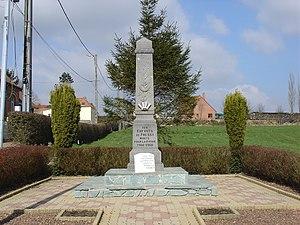
Monument aux morts de Pressy
Pressy, parfois appelée Pressy-lès-Pernes, est une commune française située dans le département du Pas-de-Calais en région Hauts-de-France.